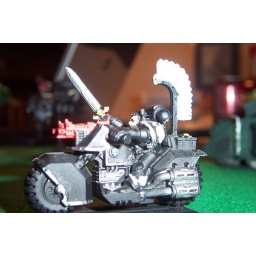
My fast attack is lead by a Ravenwing bike sargeant and his squad of 3 bikes and the attack bike pictured elsewhere.